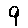
Label: 9